Ateliers de Constructions Mécaniques de Vevey

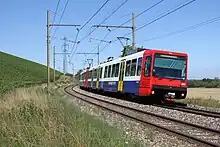

Ateliers de constructions mécaniques de Vevey (ACMV) was a metal engineering company based in Vevey, Switzerland. Founded as "Ateliers B. Roy & Cie." in 1848 by Benjamin Roy it became "Ateliers de constructions mécaniques de Vevey SA" in 1895.